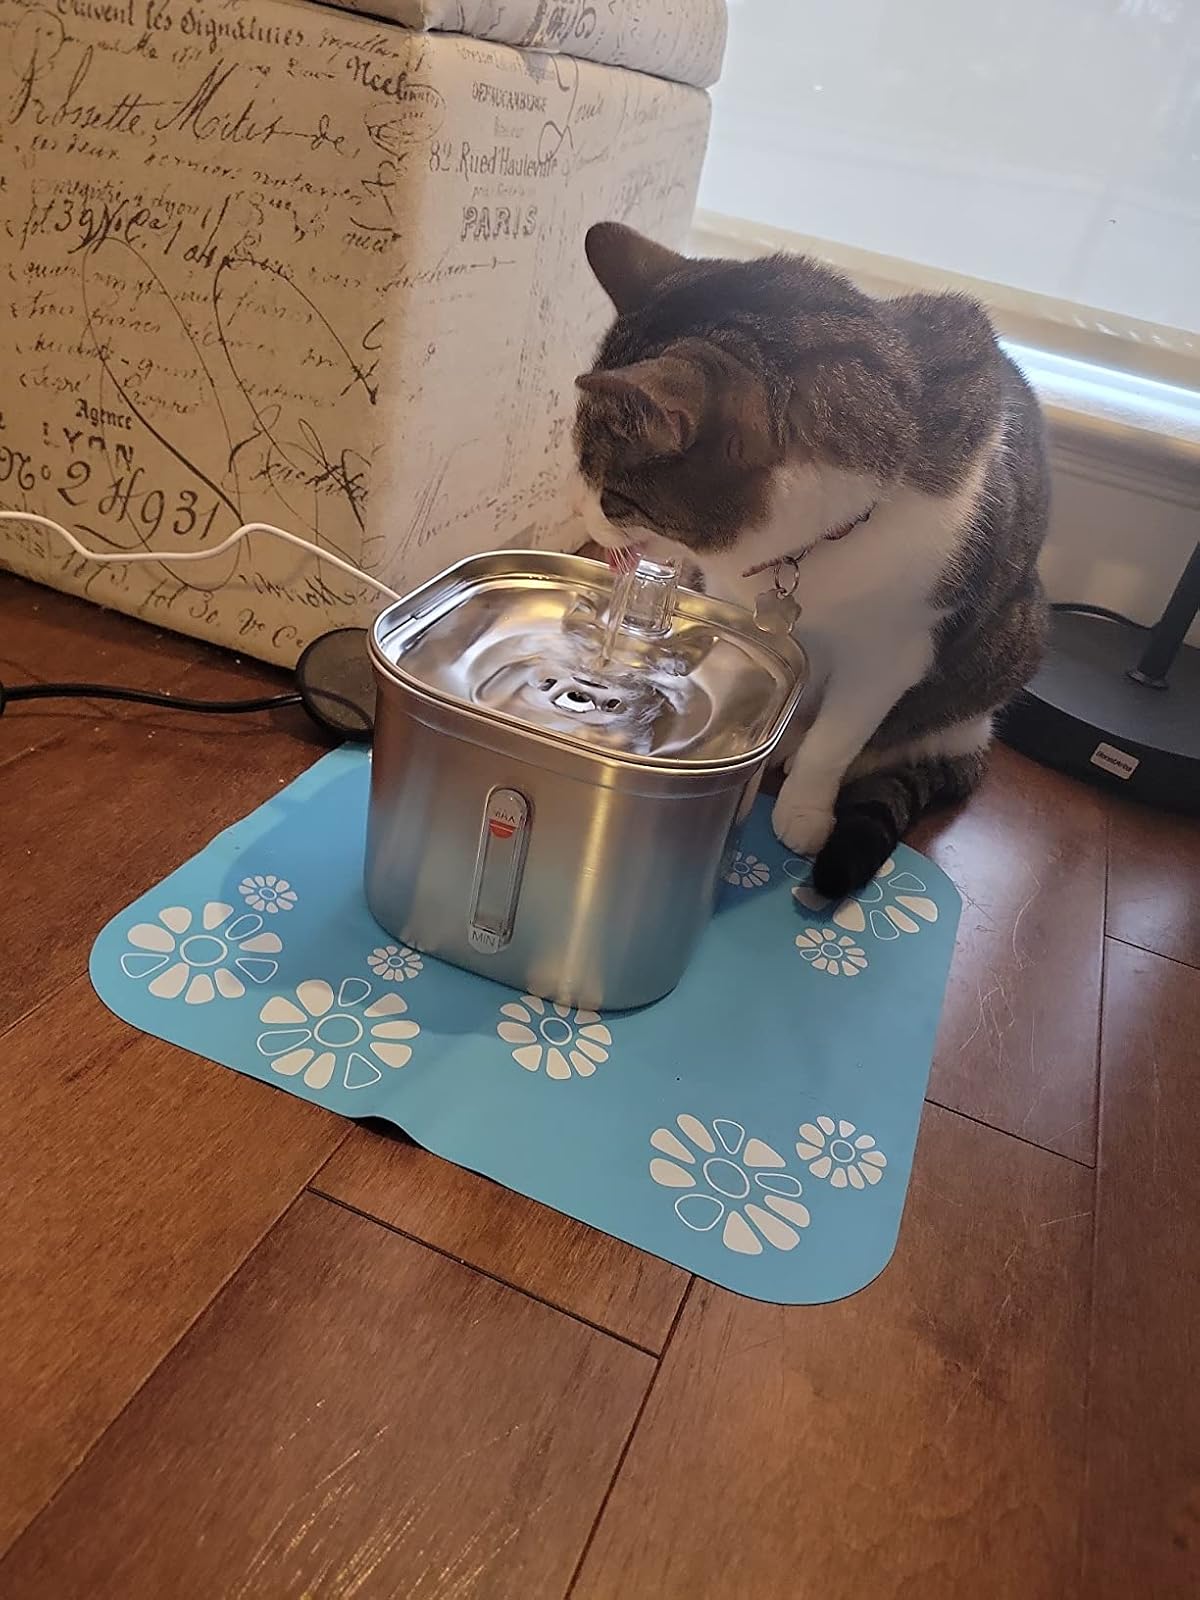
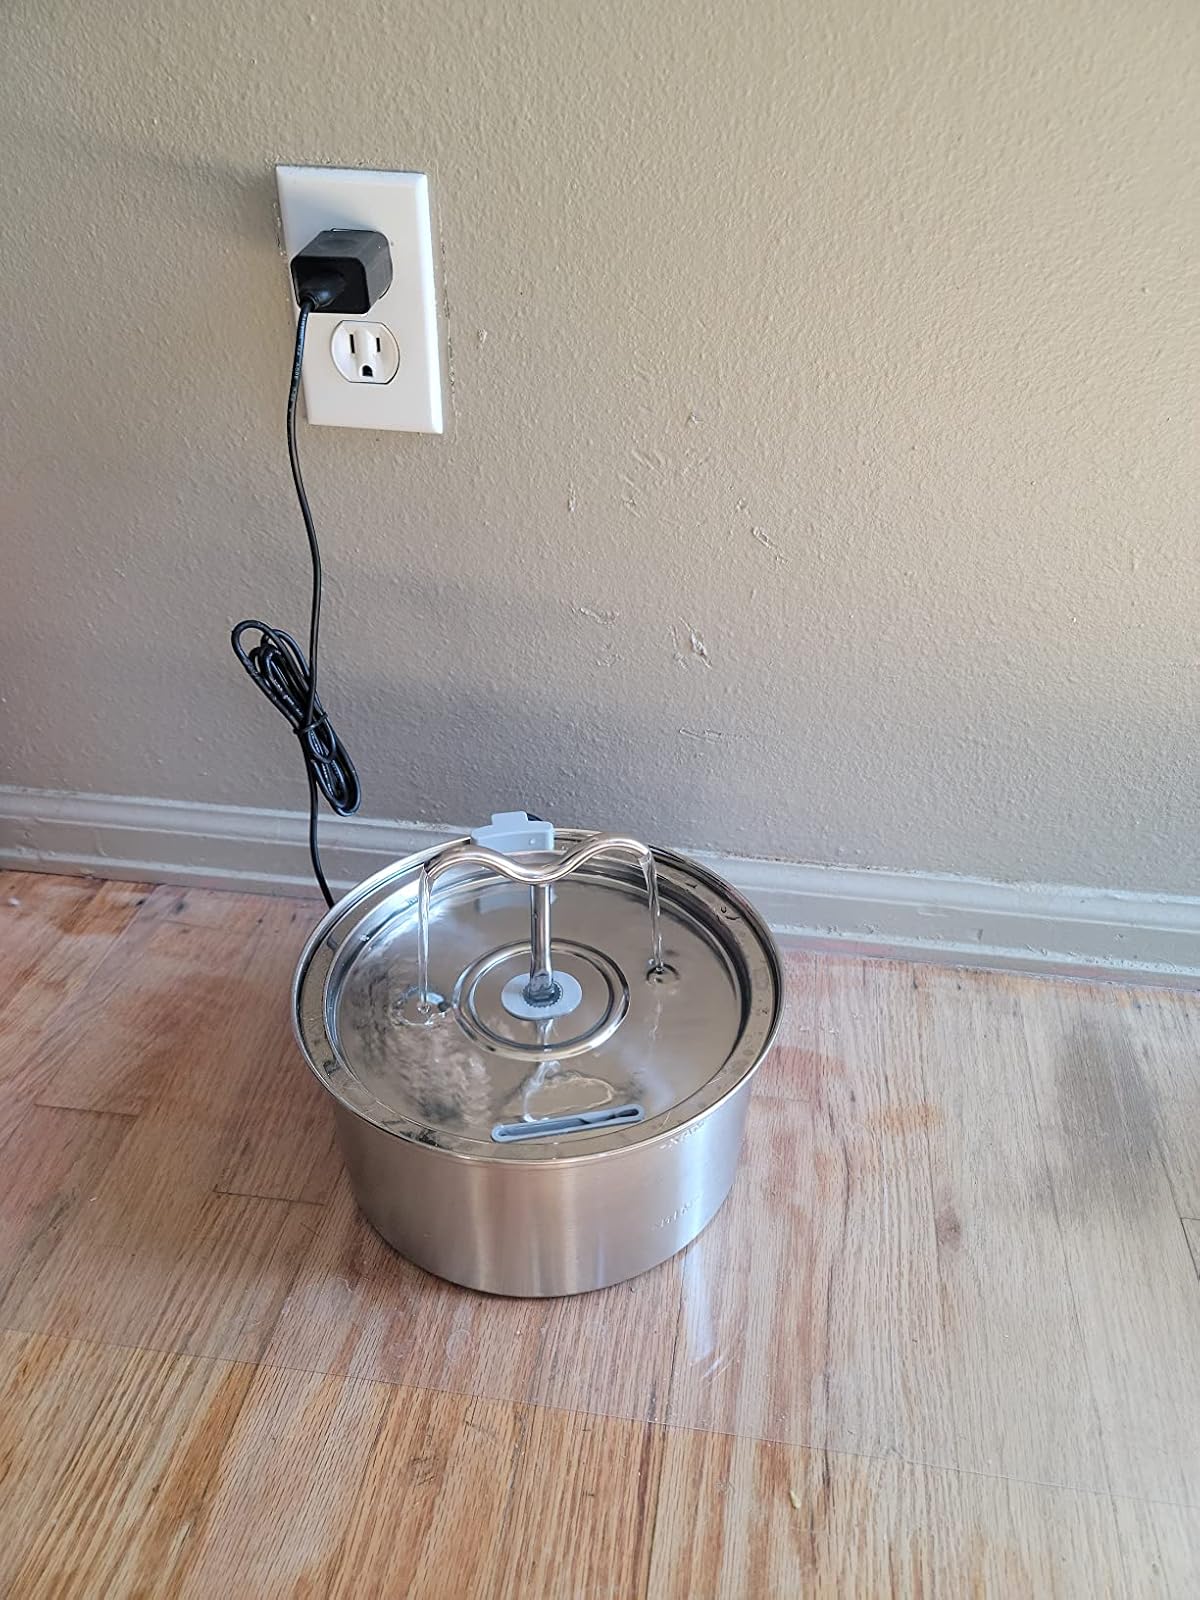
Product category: items_bowl
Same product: no